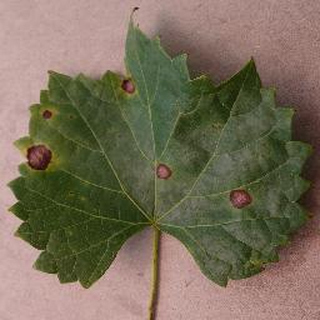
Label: grape_black_rot